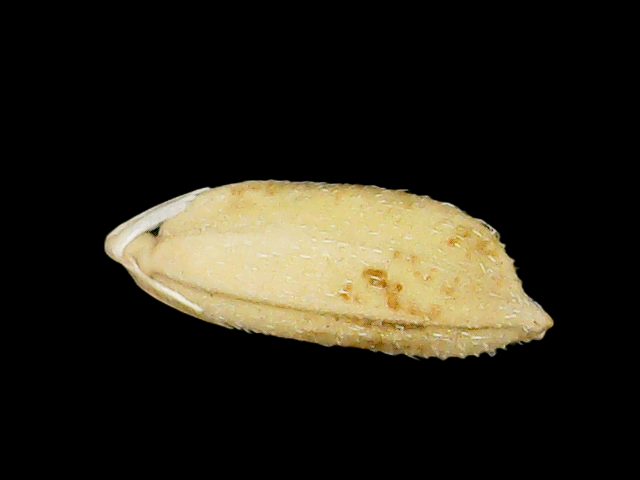
Rice variety: Bd33